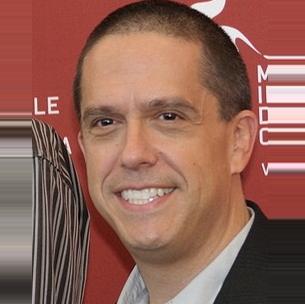
Age: 41